Marián Hossa

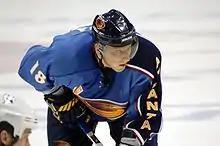
Hossa while a member of the Atlanta Thrashers in January 2006

With NHL play set to resume the following season in 2005–06 and Hossa's previous contract expired, he signed a three-year, $18-million deal with the Senators. However, the contract only precipitated a deal that sent him that same day to the Atlanta Thrashers along with defenseman Greg de Vries for all star forward Dany Heatley, who had requested a trade following the death of teammate Dan Snyder in a car crash for which Heatley was ruled responsible. Hossa joined star winger Ilya Kovalchuk and scored 39 goals and 53 assists for 92 points, surpassing his previous personal best by ten points, in his first season with the Thrashers.